City of Manchester Stadium

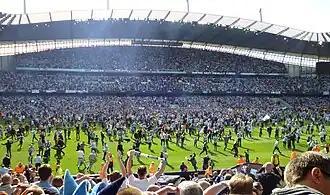
Pitch invasion after Manchester City's 3–2 Premier League title victory over Queens Park Rangers in 2012

Between 11 March (Commonwealth Day) and 10 August 2002, as part of the preparations for the upcoming Commonwealth Games and to celebrate Her Majesty the Queen's Golden Jubilee, a national Spirit of Friendship Festival was organised. On 9 July, a few weeks before the Games began, a sculpture outside the new national headquarters of the English Institute of Sport at SportCity was unveiled by the middle-distance runner Steve Cram. This sculpture, commissioned in late 2001, was created in a little over eight weeks by Altrincham-based artist, Colin Spofforth, who had submitted to Manchester City Council his idea for a heroic-sized sculpture of a sprinter as a means of celebrating the beauty, power and determination of the competing athletes. Reaching thirty feet high, weighing seven tonnes, and titled "The Runner", this unique larger-than-life bronze statue of a male sprinter surmounting a bronze globe was, at the time, the United Kingdom's largest sporting sculpture. It depicts the very moment the runner leaves the blocks once the starter's gun has fired.